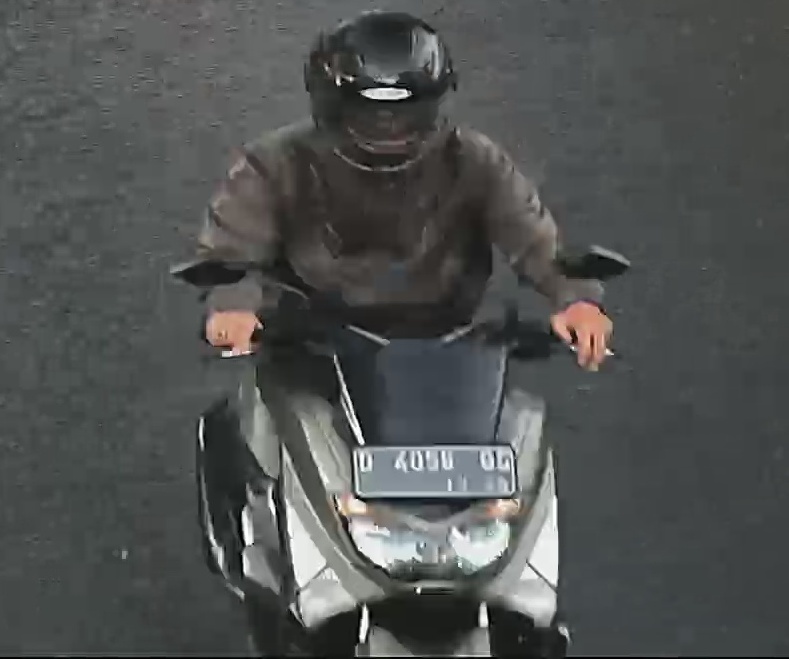
person-with-helmet: 1
person-without-helmet: 0